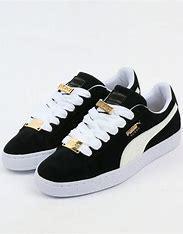
Brand: Puma
Model: Suede Classic